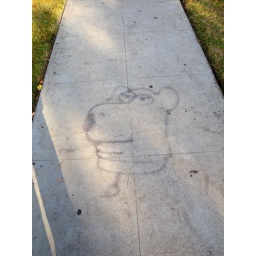
A fun bit of street art seen on the sidewalk in Glendale.